Academy of Natural Sciences of Drexel University

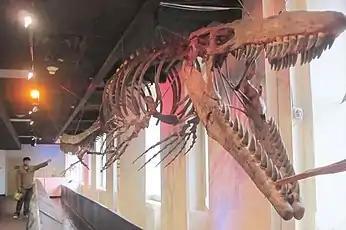
A 43 ft. (13 m) complete fossil specimen of Mosasaur species "Tylosaurus proriger" (with a human for scale) on display

The Academy of Natural Sciences holds an internationally important natural history collection. Currently, there are over 18 million biological specimens, and hundreds of thousands of volumes, journals, illustrations, photographs, and archival items in its library. These collections were obtained through multiple means, including the donation or purchase of existing collections or individual items, the collection activities of Academy-sponsored expeditions, or those of individual scientists, whether or not they work at the Academy. Some collections were originally gathered by other institutions. For example, a number of the natural history collections at the American Philosophical Society were relocated to the Academy by the end of the 19th century.